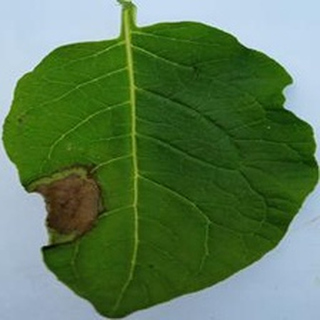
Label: potato_late_blight